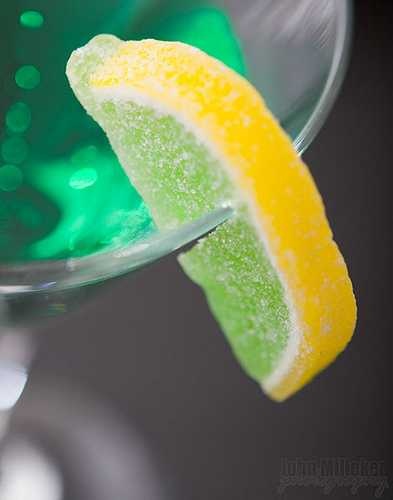
Label: Lemon